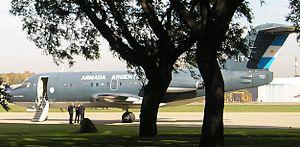
Les vols de la mort sont une forme d'exécution sommaire consistant à jeter la victime depuis un avion ou un hélicoptère. D'abord pratiquée par l'armée française durant les guerres d'Indochine puis d'Algérie, cette forme de meurtre réapparaît dans divers autres conflits, notamment la guerre sale, sous la dictature militaire en Argentine : lors de ces vols de la mort, des milliers de desaparecidos furent alors jetés dans l'Océan Atlantique vivants et drogués, depuis des avions militaires. La même tactique fut utilisée au Chili de Pinochet, en particulier dans le cadre de l'opération Calle Conferencia de 1976.